Dorota Andraka

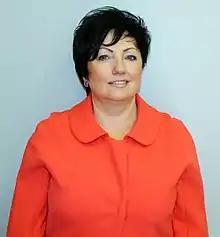

Dorota Andraka (born November 26, 1961) is a Polish-American educator and the longtime President of the Polish Supplementary School Council of America (Centrala Polskich Szkół Dokształcających). She has been a key figure in the development of Polish-language education in the United States and has organized programs in cooperation with Polish academic institutions and government ministries. She is a recipient of the Officer's Cross of the Order of Merit of the Republic of Poland.